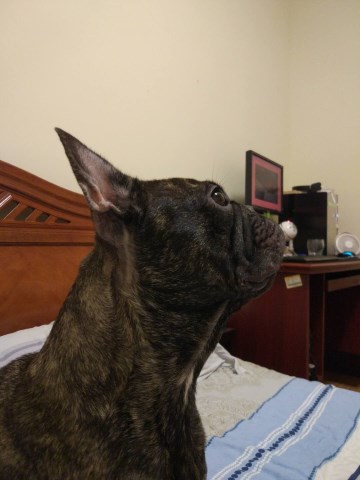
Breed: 1121-n000002-French_bulldog